Congo Free State

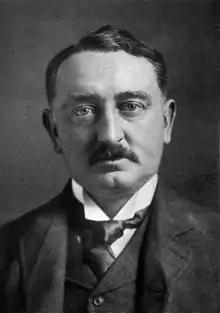
Cecil Rhodes attempted to expand the territory of the British South Africa Company northward into the Congo basin, presenting a problem for Leopold II

Early in Leopold's rule, the second problem—the British South Africa Company's expansion into the southern Congo Basin—was addressed. The distant Yeke Kingdom, in Katanga on the upper Lualaba River, had signed no treaties, was known to be rich in copper and thought to have much gold from its slave-trading activities. Its powerful "mwami" (King), Msiri, had already rejected a treaty brought by Alfred Sharpe on behalf of Cecil Rhodes. In 1891 a Free State expedition extracted a letter from Msiri agreeing to their agents coming to Katanga and later that year Leopold II sent the well-armed Stairs Expedition, led by the Canadian mercenary William Grant Stairs, to take possession of Katanga one way or another.